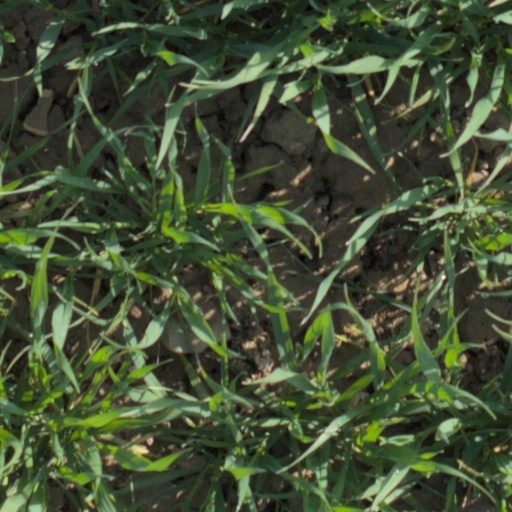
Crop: wheat